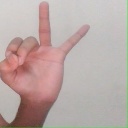
अक्षर: ण